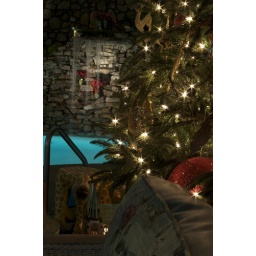
The soft, blue glow of the pool light shines in the background with the lit Christmas tree in the foreground.